Umayyad Mosque

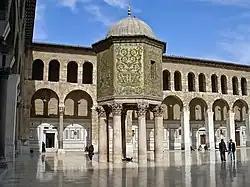
Dome of the Treasury, built in 789–90

The original "mihrab" was one of the first concave "mihrab"s in the Islamic world, the second one known to exist after the one created in 706–707 during al-Walid's reconstruction of the Prophet's Mosque in Medina. The exact appearance of the mosque's original main "mihrab" is uncertain, due to the multiple repairs and restorations that took place over the centuries. Ibn Jubayr, who visited the mosque in 1184, described the inside of the "mihrab" as filled with miniature blind arcades whose arches resembled "small mihrabs", each filled with inlaid mother-of-pearl mosaics and framed by spiral columns of marble. This "mihrab" was famed across the Islamic world for its beauty, as noted by other writers of the era.